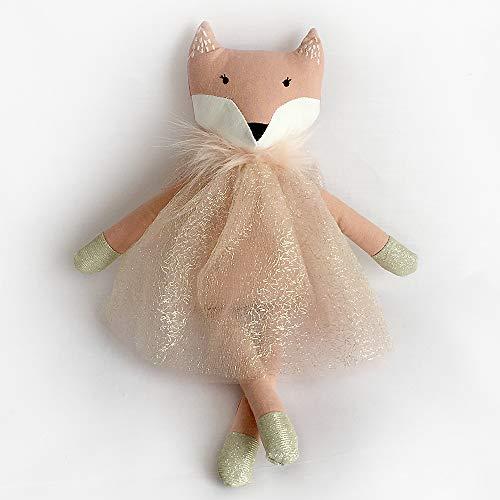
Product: MON AMI Fox Designer Plush Doll Pink, 17"
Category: Toys & Games | Stuffed Animals & Plush Toys | Plush Figures
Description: Measures 17" x 10" x 3".
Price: $37.99
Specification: ProductDimensions:17x10x3inches|ItemWeight:1pounds|ShippingWeight:1pounds(Viewshippingratesandpolicies)|ASIN:B07V785WK4|Manufacturerrecommendedage:3yearsandup